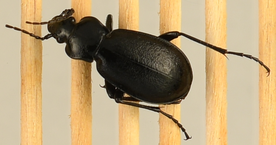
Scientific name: Carabus taedatus
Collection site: Niwot Ridge Mountain Research Station Site (NIWO), plot NIWO_008